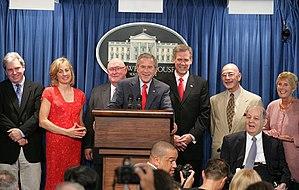
Le porte-parole de la Maison-Blanche est le porte-parole du président des États-Unis. Proche collaborateur de celui-ci, il fait partie du Bureau exécutif du président des États-Unis. Depuis le 7 avril 2020, Kayleigh McEnany est la porte-parole du président Donald Trump ; il s'agit de sa quatrième porte-parole depuis le début de son mandat.